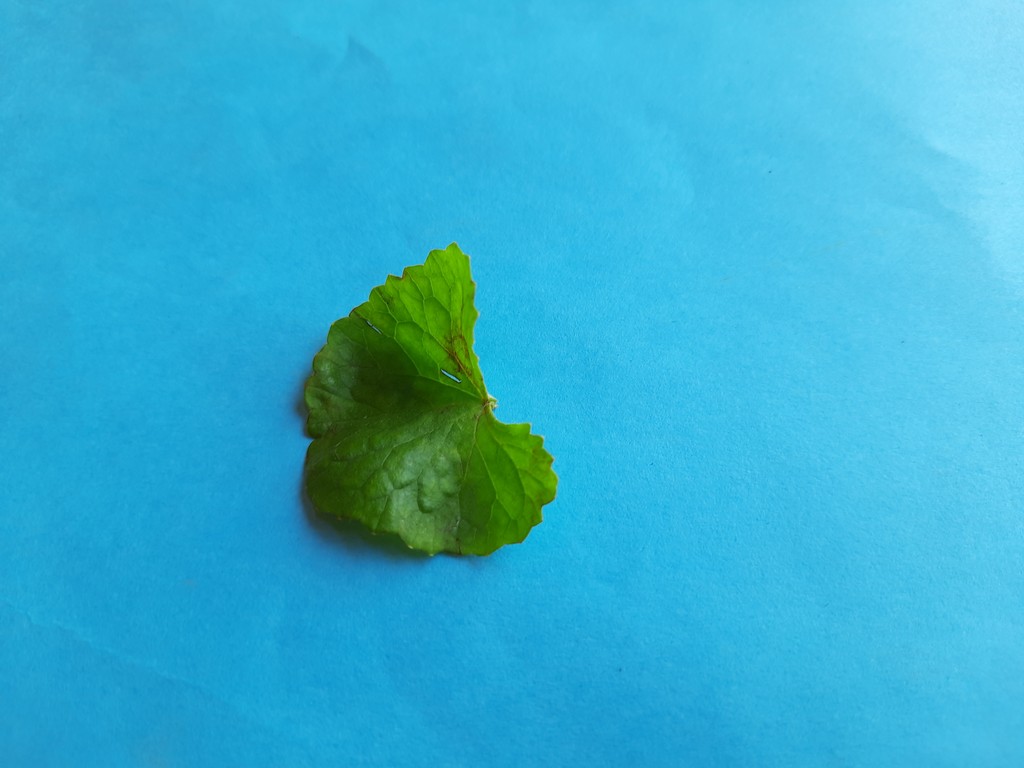
Label: Unhealthy